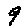
Label: 9